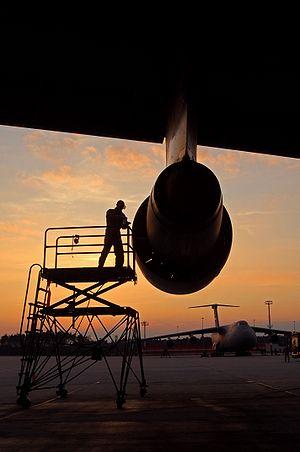
Cet article est la liste des moteurs d'avions par type et constructeur. Voir aussi la Catégorie:Propulsion des aéronefs.